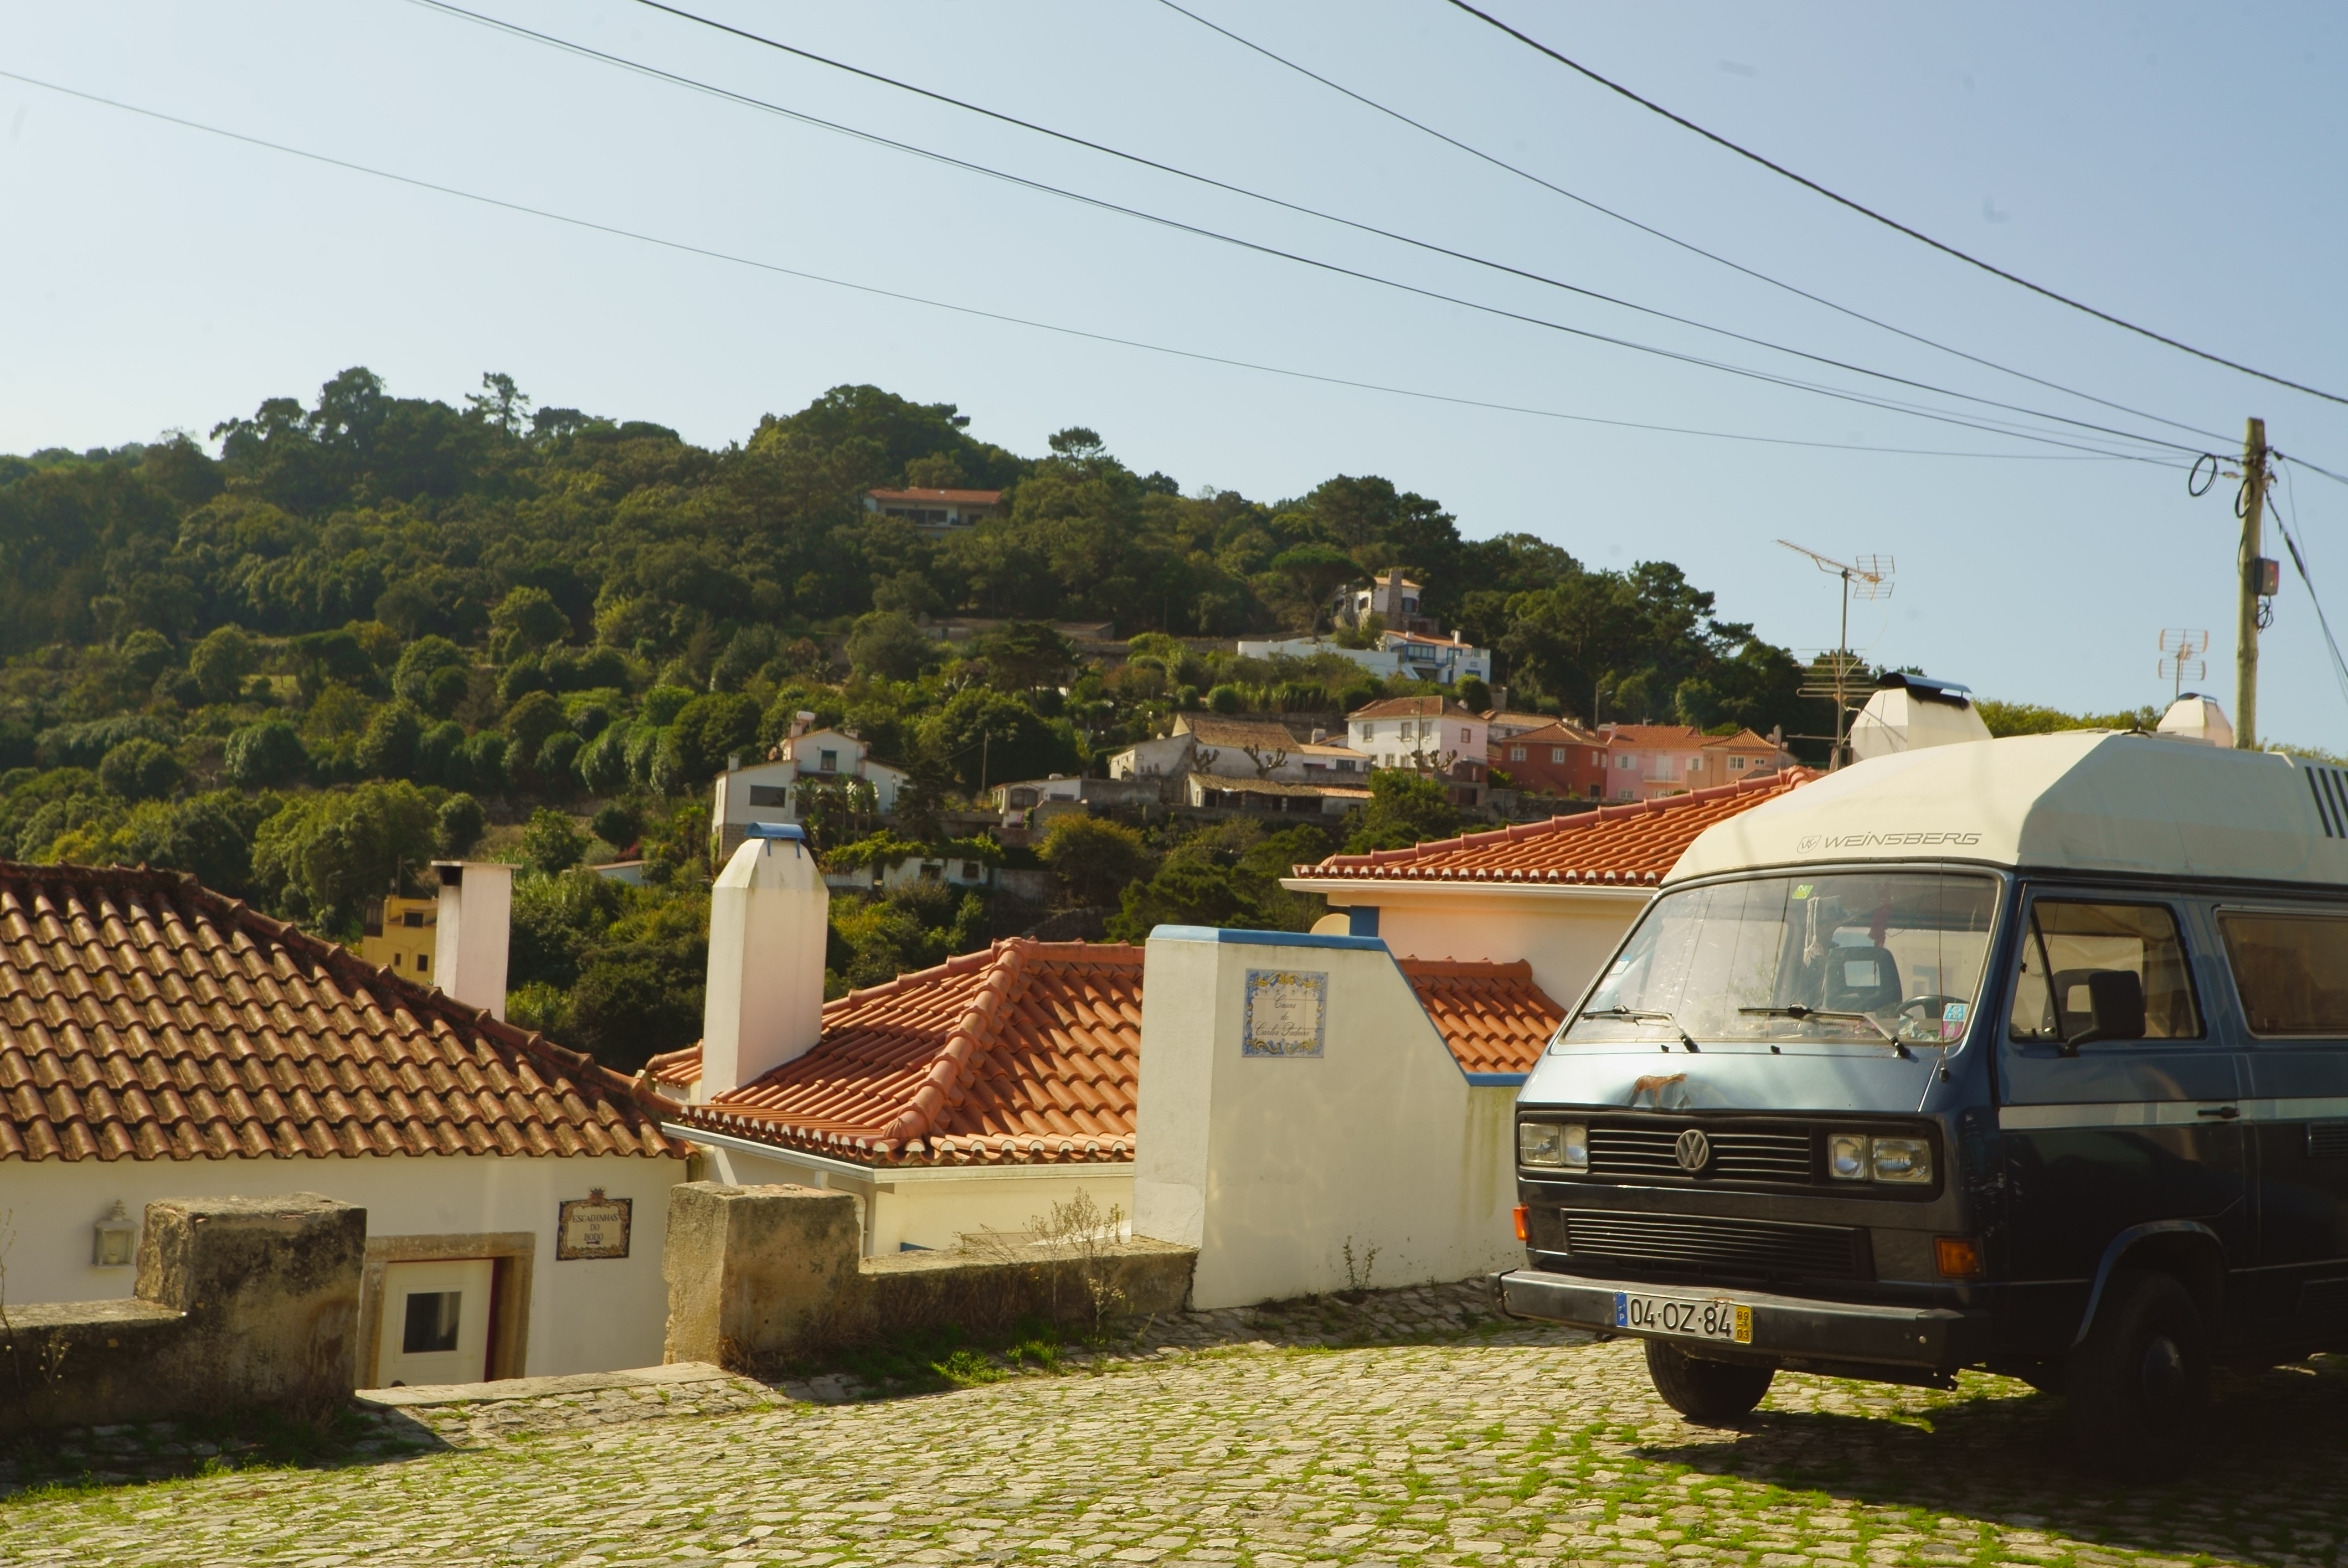
property, house, plant, car, sky, residential area, home, tree, rural area, roof, vehicle, village, real estate, cottage, facade, suburb